Thottathellam Ponnagum

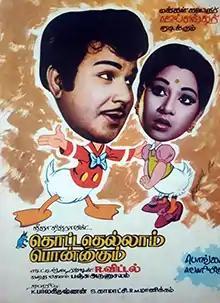
Theatrical release poster

Thottathellam Ponnagum is a 1975 Indian Tamil-language film directed by R. Vittal, and written by Panchu Arunachalam. The film stars Jaishankar and Jayachitra. It was released on 10 January 1975.